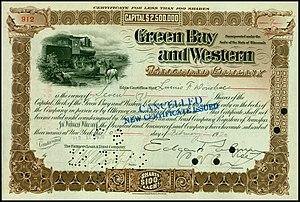
Le Green Bay and Western Railroad fut un chemin de fer américain de classe I. Il servait de moyen de transport dans le nord du Wisconsin durant presque un siècle, avant qu'il ne se fît absorber par le Wisconsin Central Ltd. en 1993. Durant la plus grande partie de son histoire, il fut connu sous le nom de Green Bay Route.